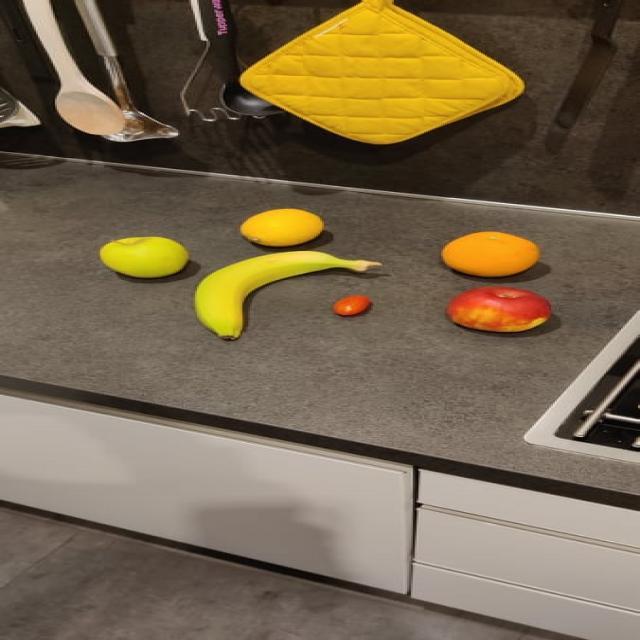
Label: bananas